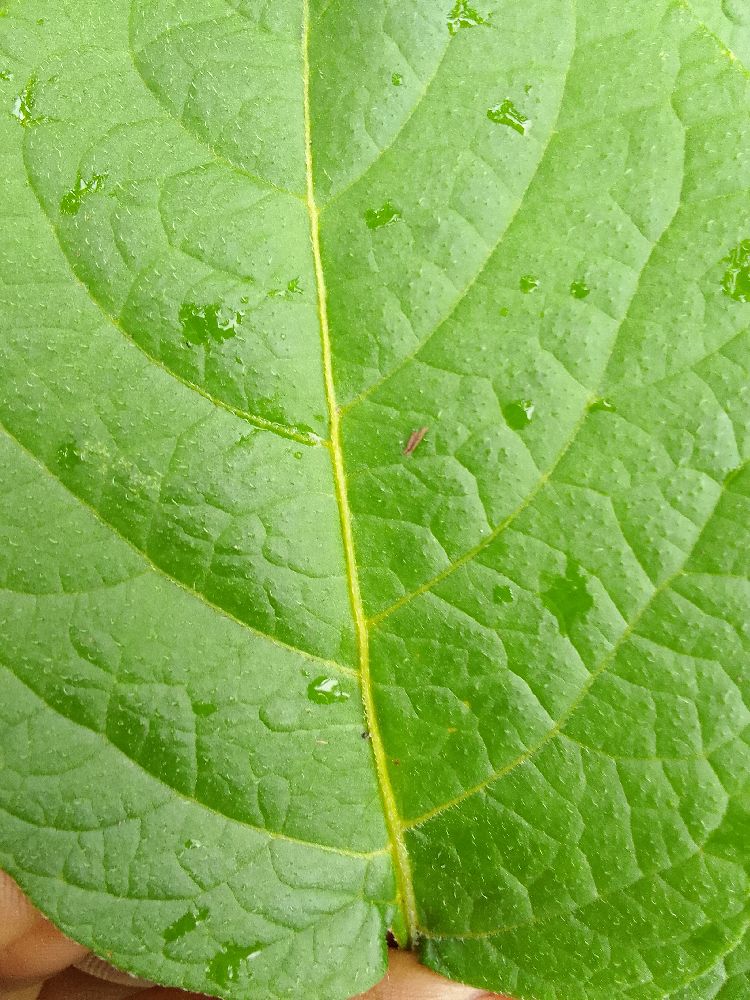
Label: Healthy